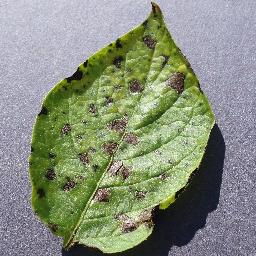
Label: Potato___Early_blight